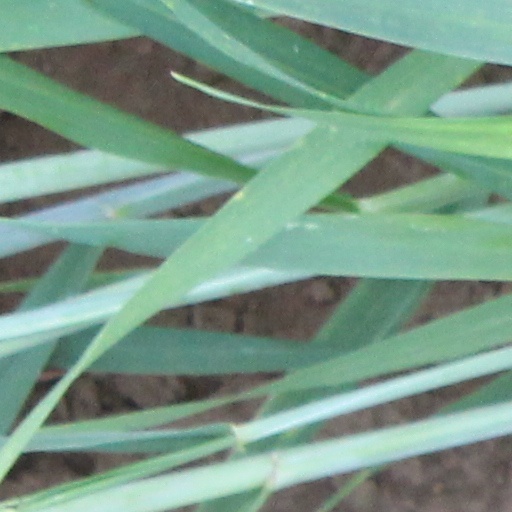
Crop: wheat